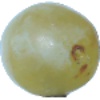
Label: Grape White 1